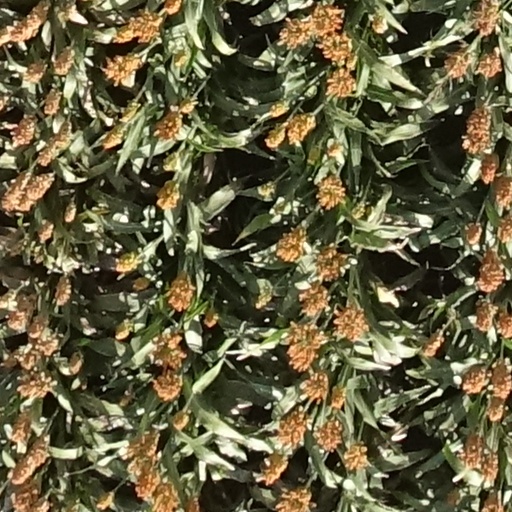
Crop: sorghum